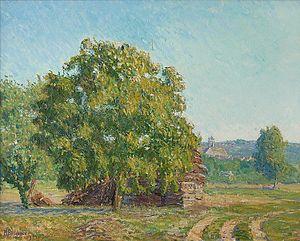
Paysage au bouquet d'arbre par le peintre suisse Marius Borgeaud, 1904, huile sur toile, no 5 du catalogue raisonné du peintre.
Marius Borgeaud, né à Lausanne le 21 septembre 1861, et mort à Paris le 16 juillet 1924, est un peintre suisse.